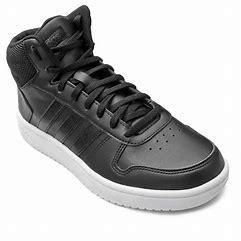
Brand: Adidas
Model: Hoops 2